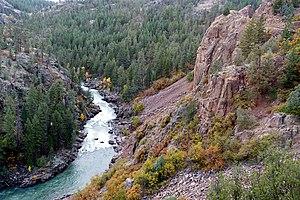
La rivière Animas entre Durango et Silverton, Colorado , États-Unis.
Silverton est une ville du comté de San Juan, dans l'état du Colorado aux États-Unis.